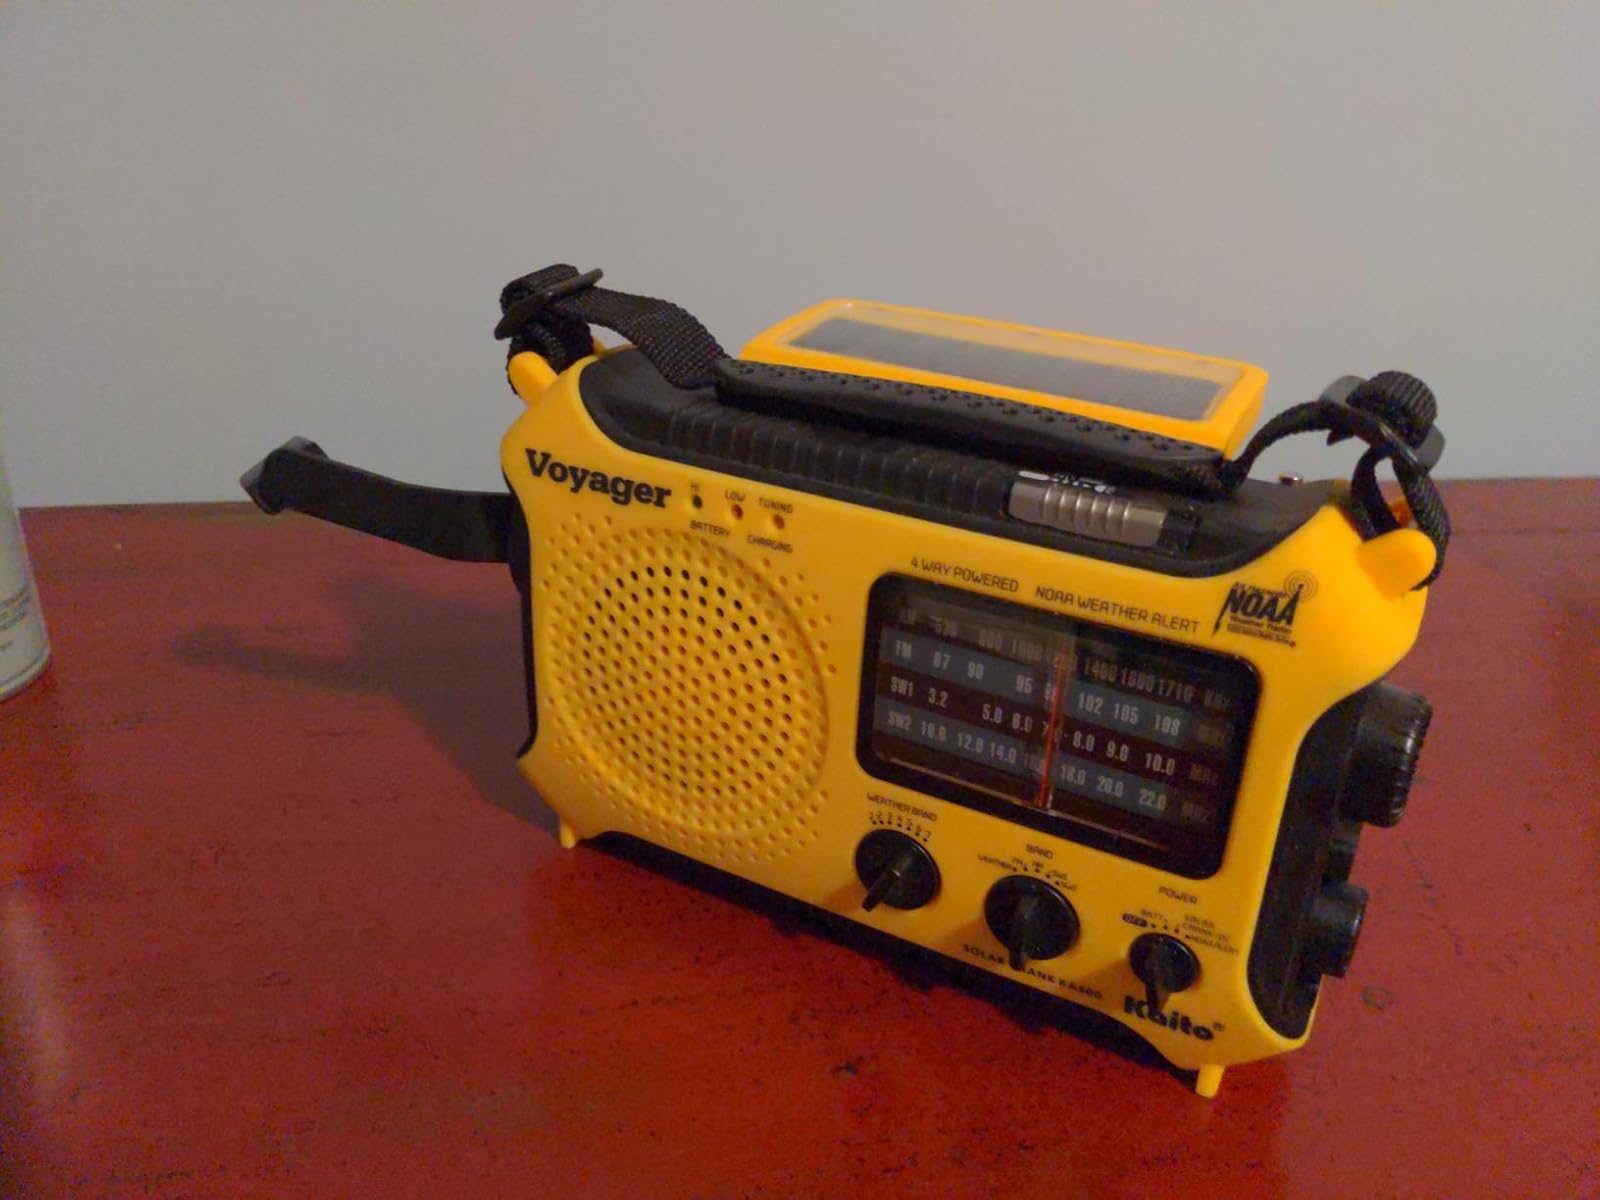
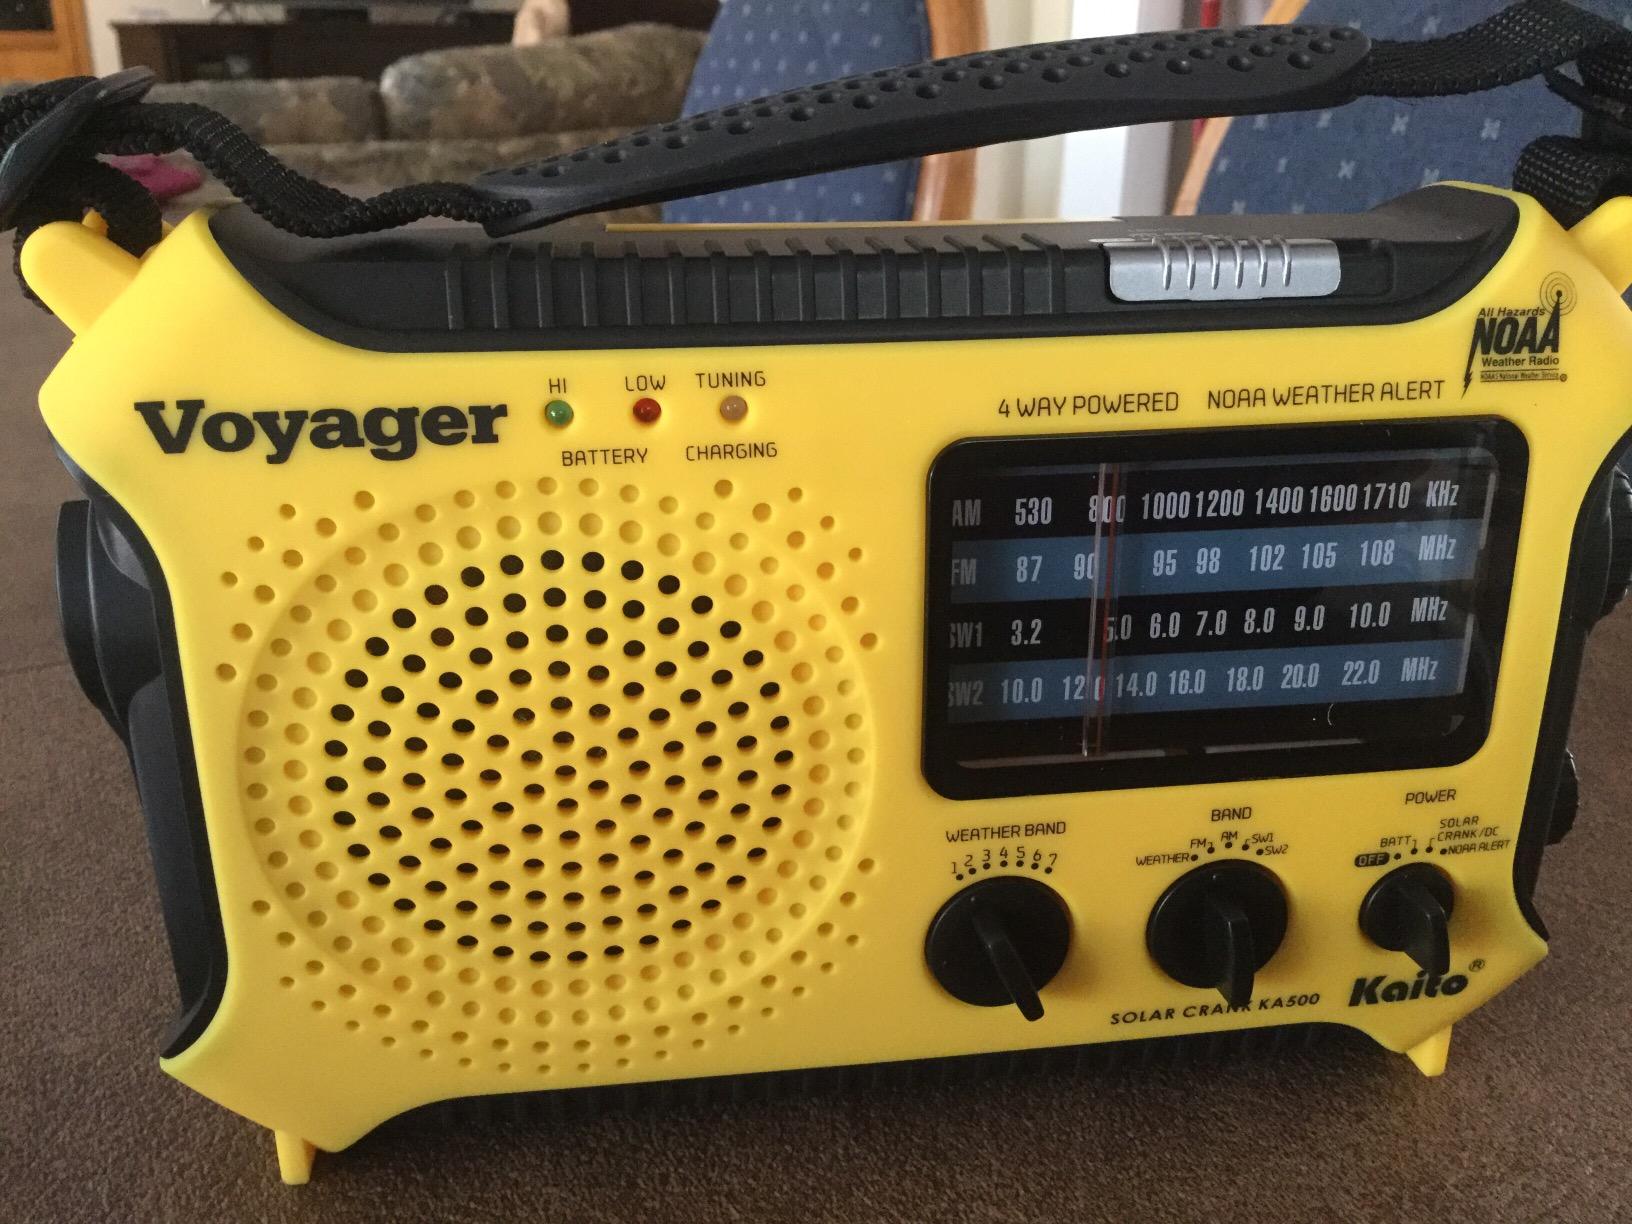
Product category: radio
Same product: yes